Dorobo peoples

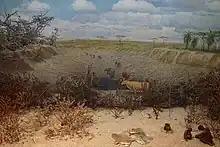
"The Water Hole Ambush/Hunters: The Wandorobo" diorama at the Milwaukee Public Museum

The term 'Dorobo' derives from the Maa expression "il-tóróbò" (singular "ol-torróbònì") 'hunters; the ones without cattle'. Living from hunting wild animals implies being primitive, and being without cattle implies being very poor in the pastoralist Maa culture.